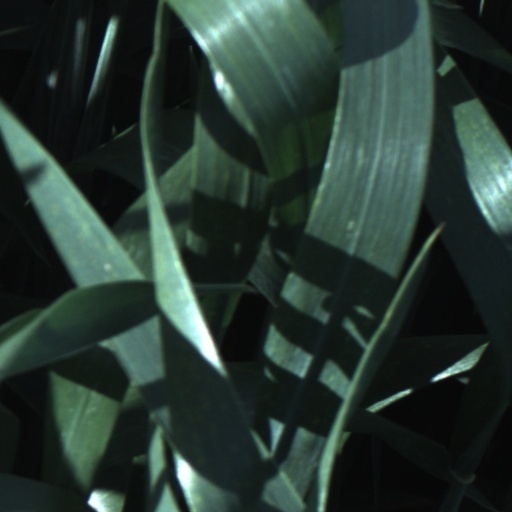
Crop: wheat